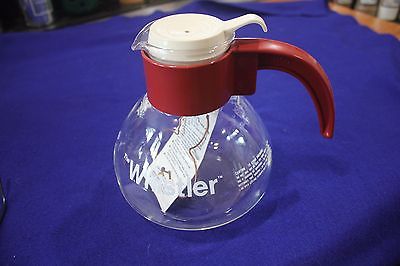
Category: kettle